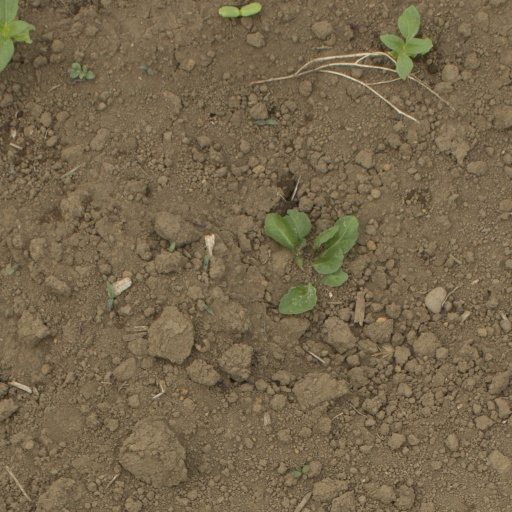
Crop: Jerusalem artichoke